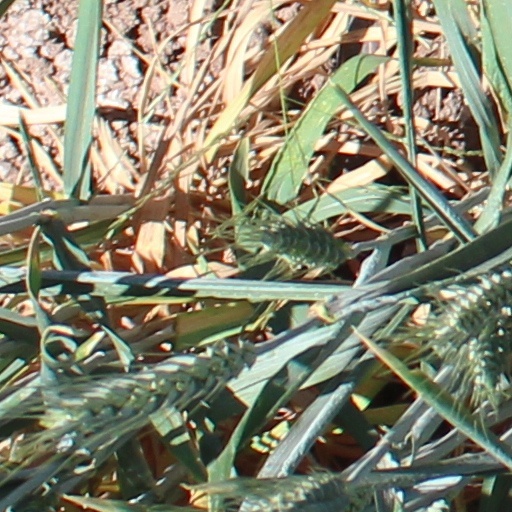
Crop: wheat